Star Spangled Girl

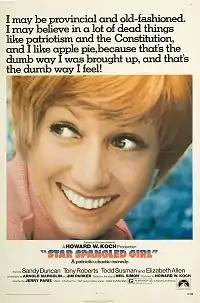
Film poster

Star Spangled Girl is a 1971 American romantic comedy film directed by Jerry Paris and based on the 1966 Neil Simon play "The Star-Spangled Girl". It stars Sandy Duncan, Tony Roberts, Todd Susman, and Elizabeth Allen.